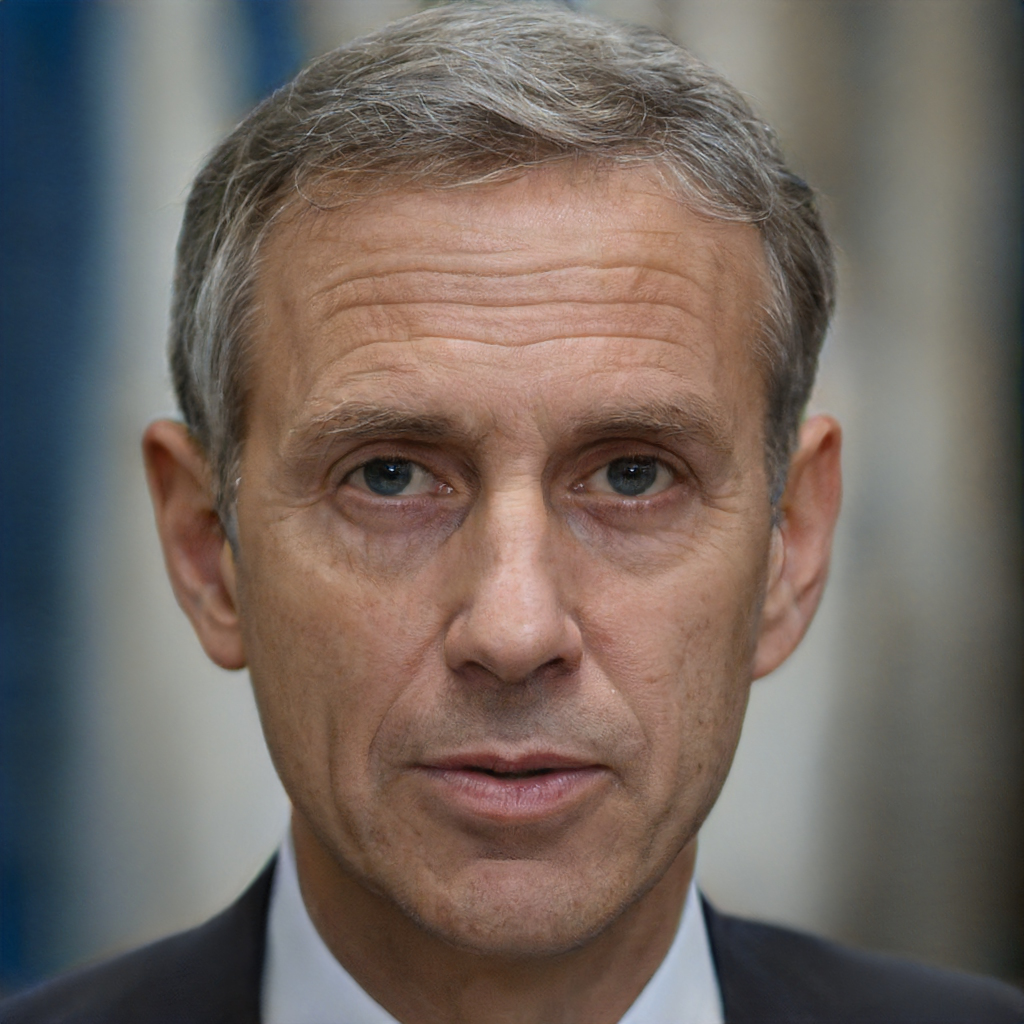
Label: No Watermark